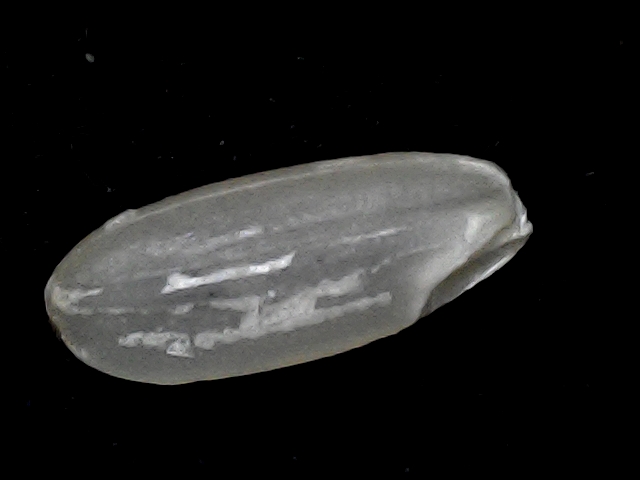
Rice variety: BR22